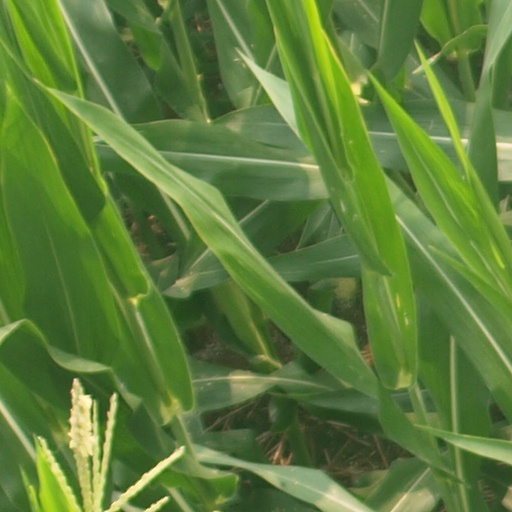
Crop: maize; corn